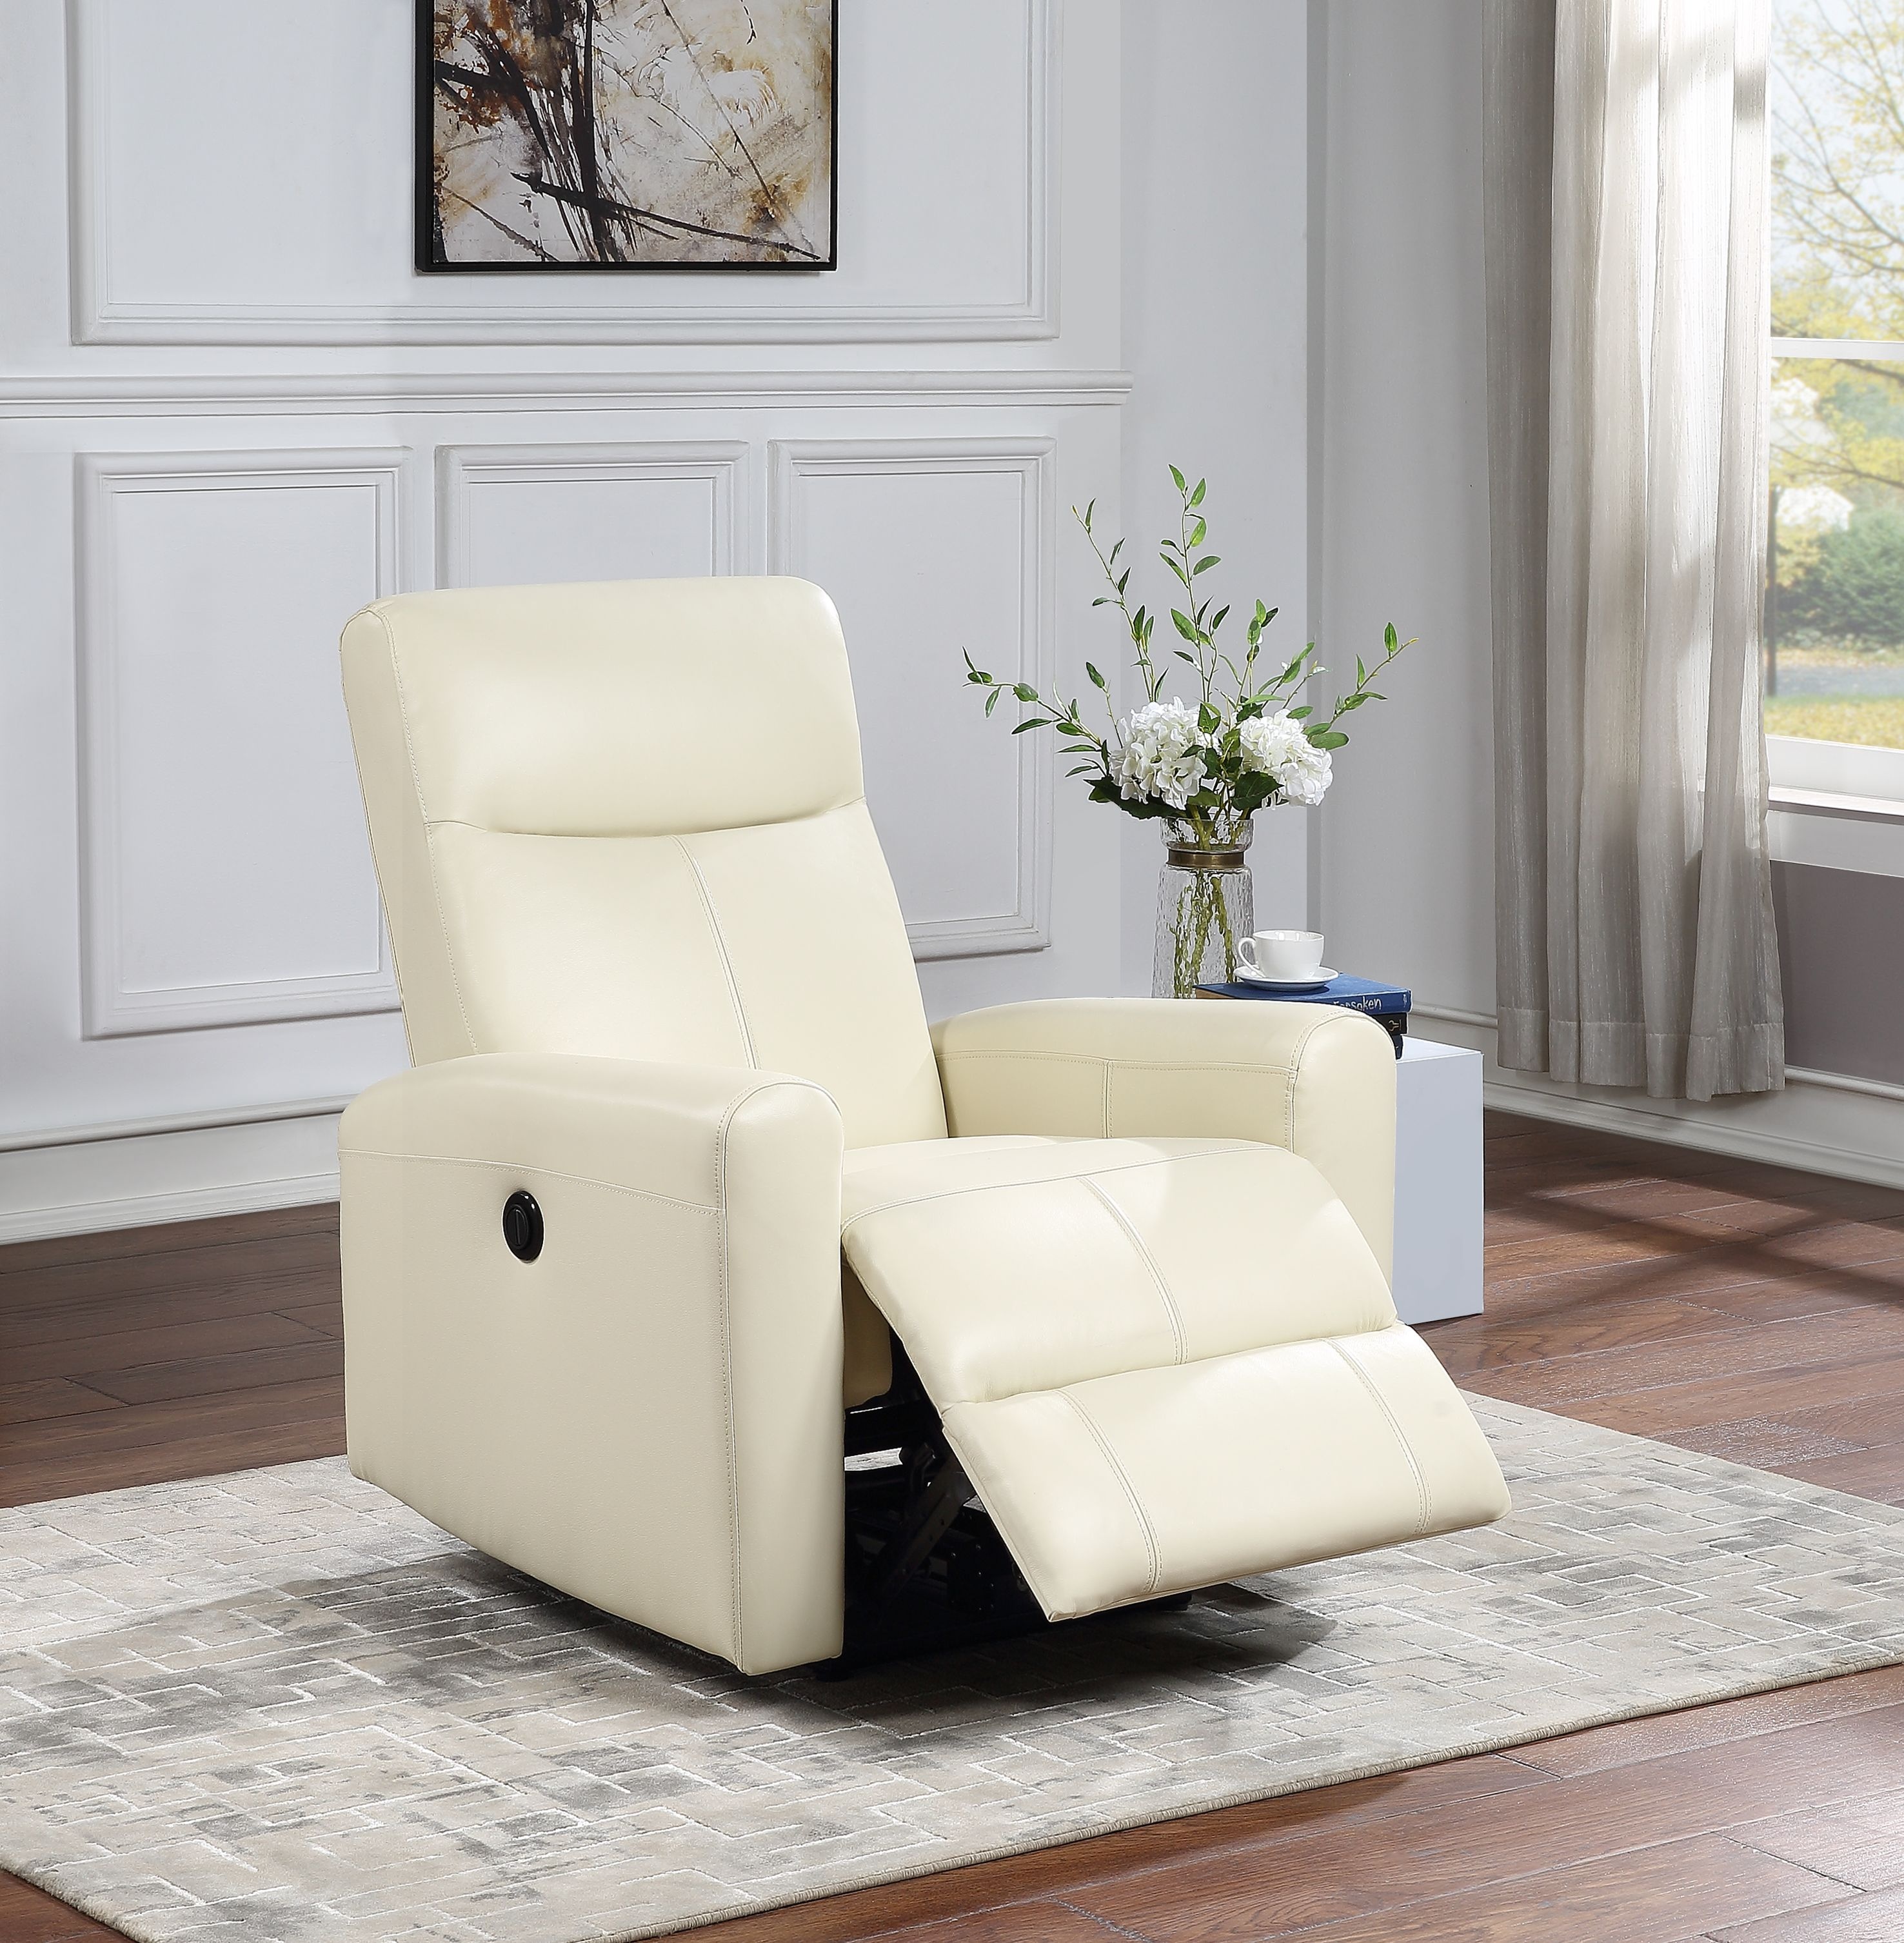
Blane Beige Top Grain Leather Match Recliner (Power Motion)
Brand: ACME East
ACME Blane Recliner (Power Motion), Beige Top Grain Leather Match, 36"L x 33"D x 40"H, ()lbs. Features: - Power Motion Reclining Mechanism - Material: Top Grain Leather Match - Horizontal Tufted, External Latch Push-Button - KD Back - Tight Back & Seat Cushion - Construction: Pocket Coil Seat, Wooden & Metal Inner Frame - Armrest: Sloped - Collection Blane Materials: Upholstery, Metal Reclining Mechanism
Category: Furniture > Chairs > Armchairs, Recliners & Sleeper Chairs > Recliners